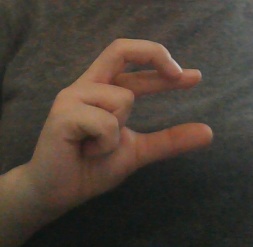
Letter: thal